Adair Turner, Baron Turner of Ecchinswell

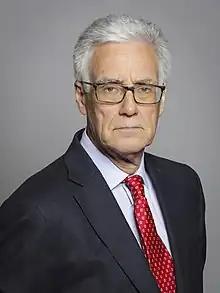
Official portrait, 2019

Jonathan Adair Turner, Baron Turner of Ecchinswell (born 5 October 1955) is a British businessman and academic who was Chairman of the Financial Services Authority during the 2008 financial crisis and the Great Recession, serving from September 2008 until its abolition in March 2013. He is a former chairman of the Pensions Commission and the Committee on Climate Change, as well as a former Director-General of the Confederation of British Industry. He has described himself in a BBC HARDtalk interview with Stephen Sackur as a 'technocrat'.